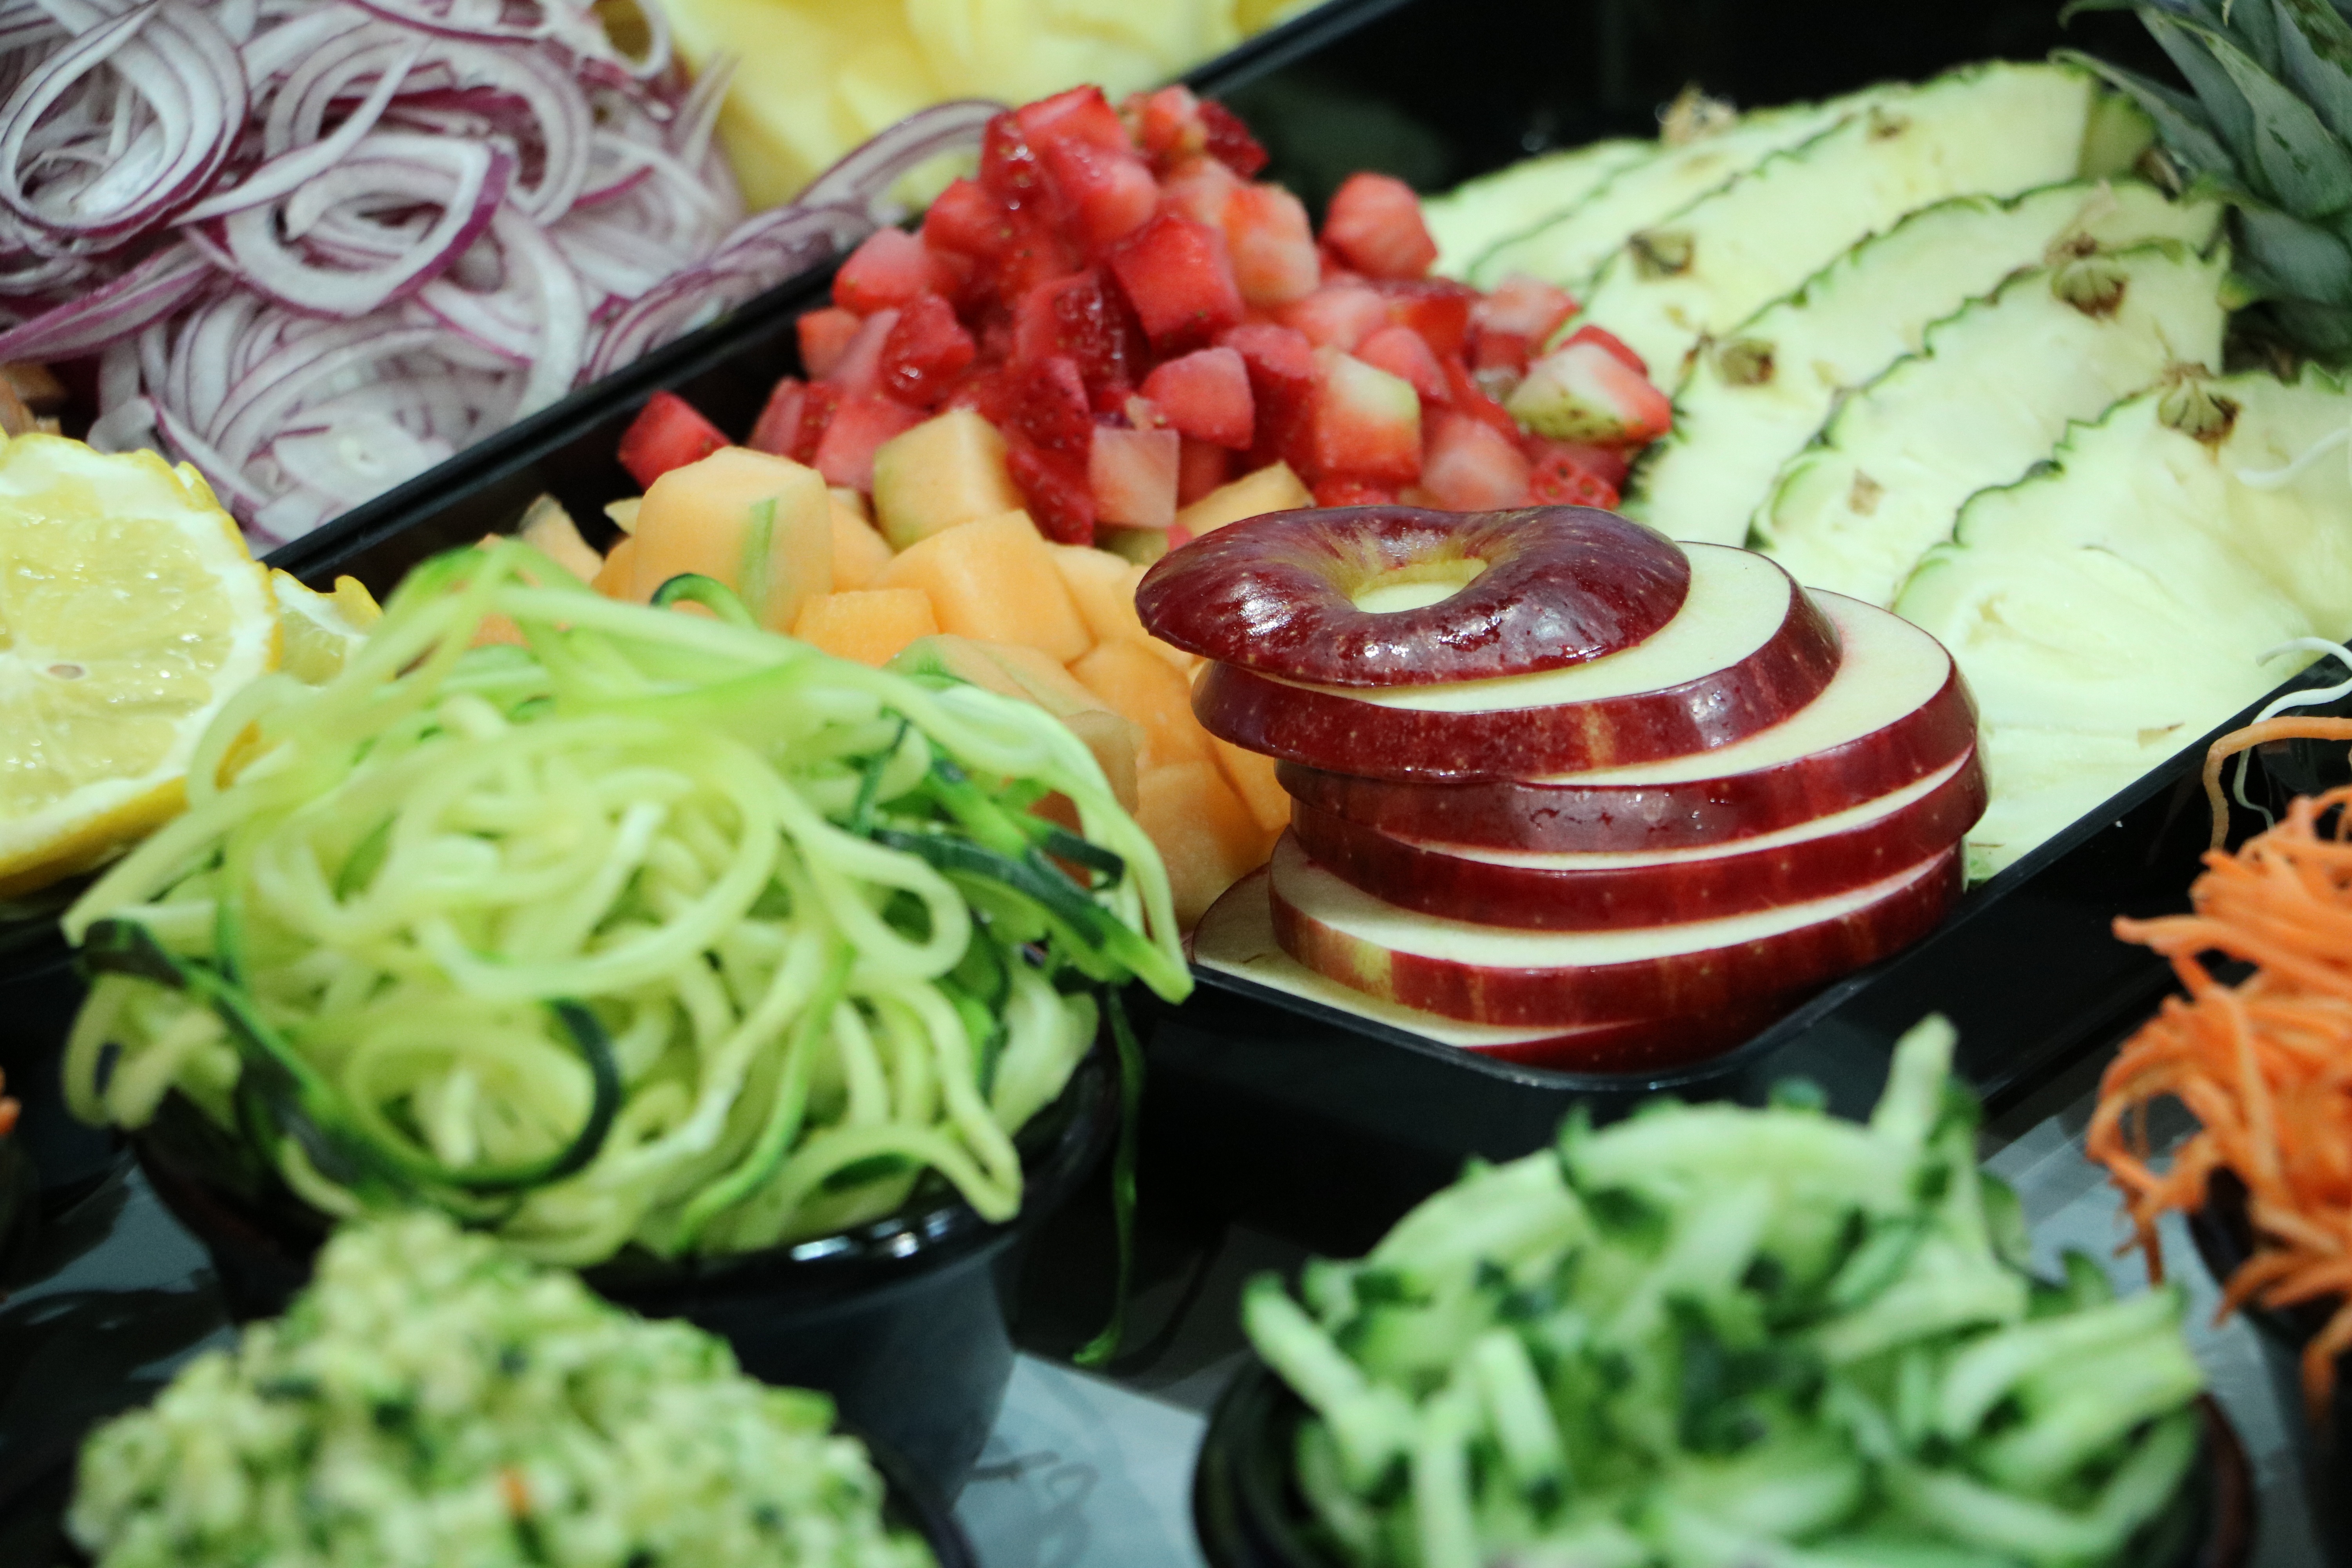
fruit, feed, dish, meal, food, salad, produce, kitchen, eat, lunch, cuisine, preparation, cook, asian food, vegetables, cucumber, fruits, vitamins, frisch, fruit stand, hors d oeuvre, vegetable onion, crudit s